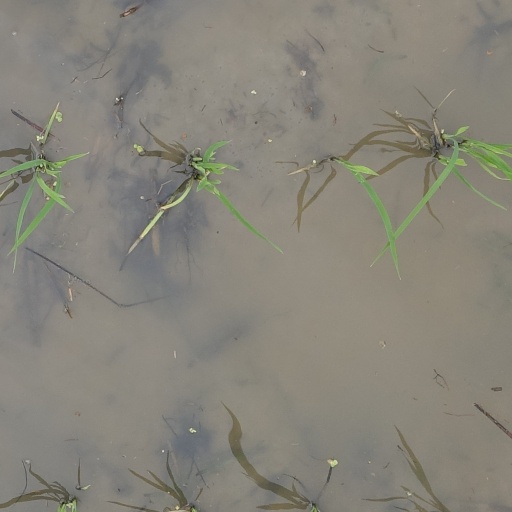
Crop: rice